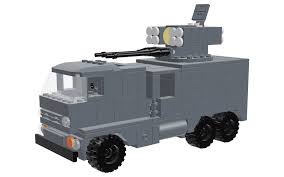
Label: Pantsir-S1